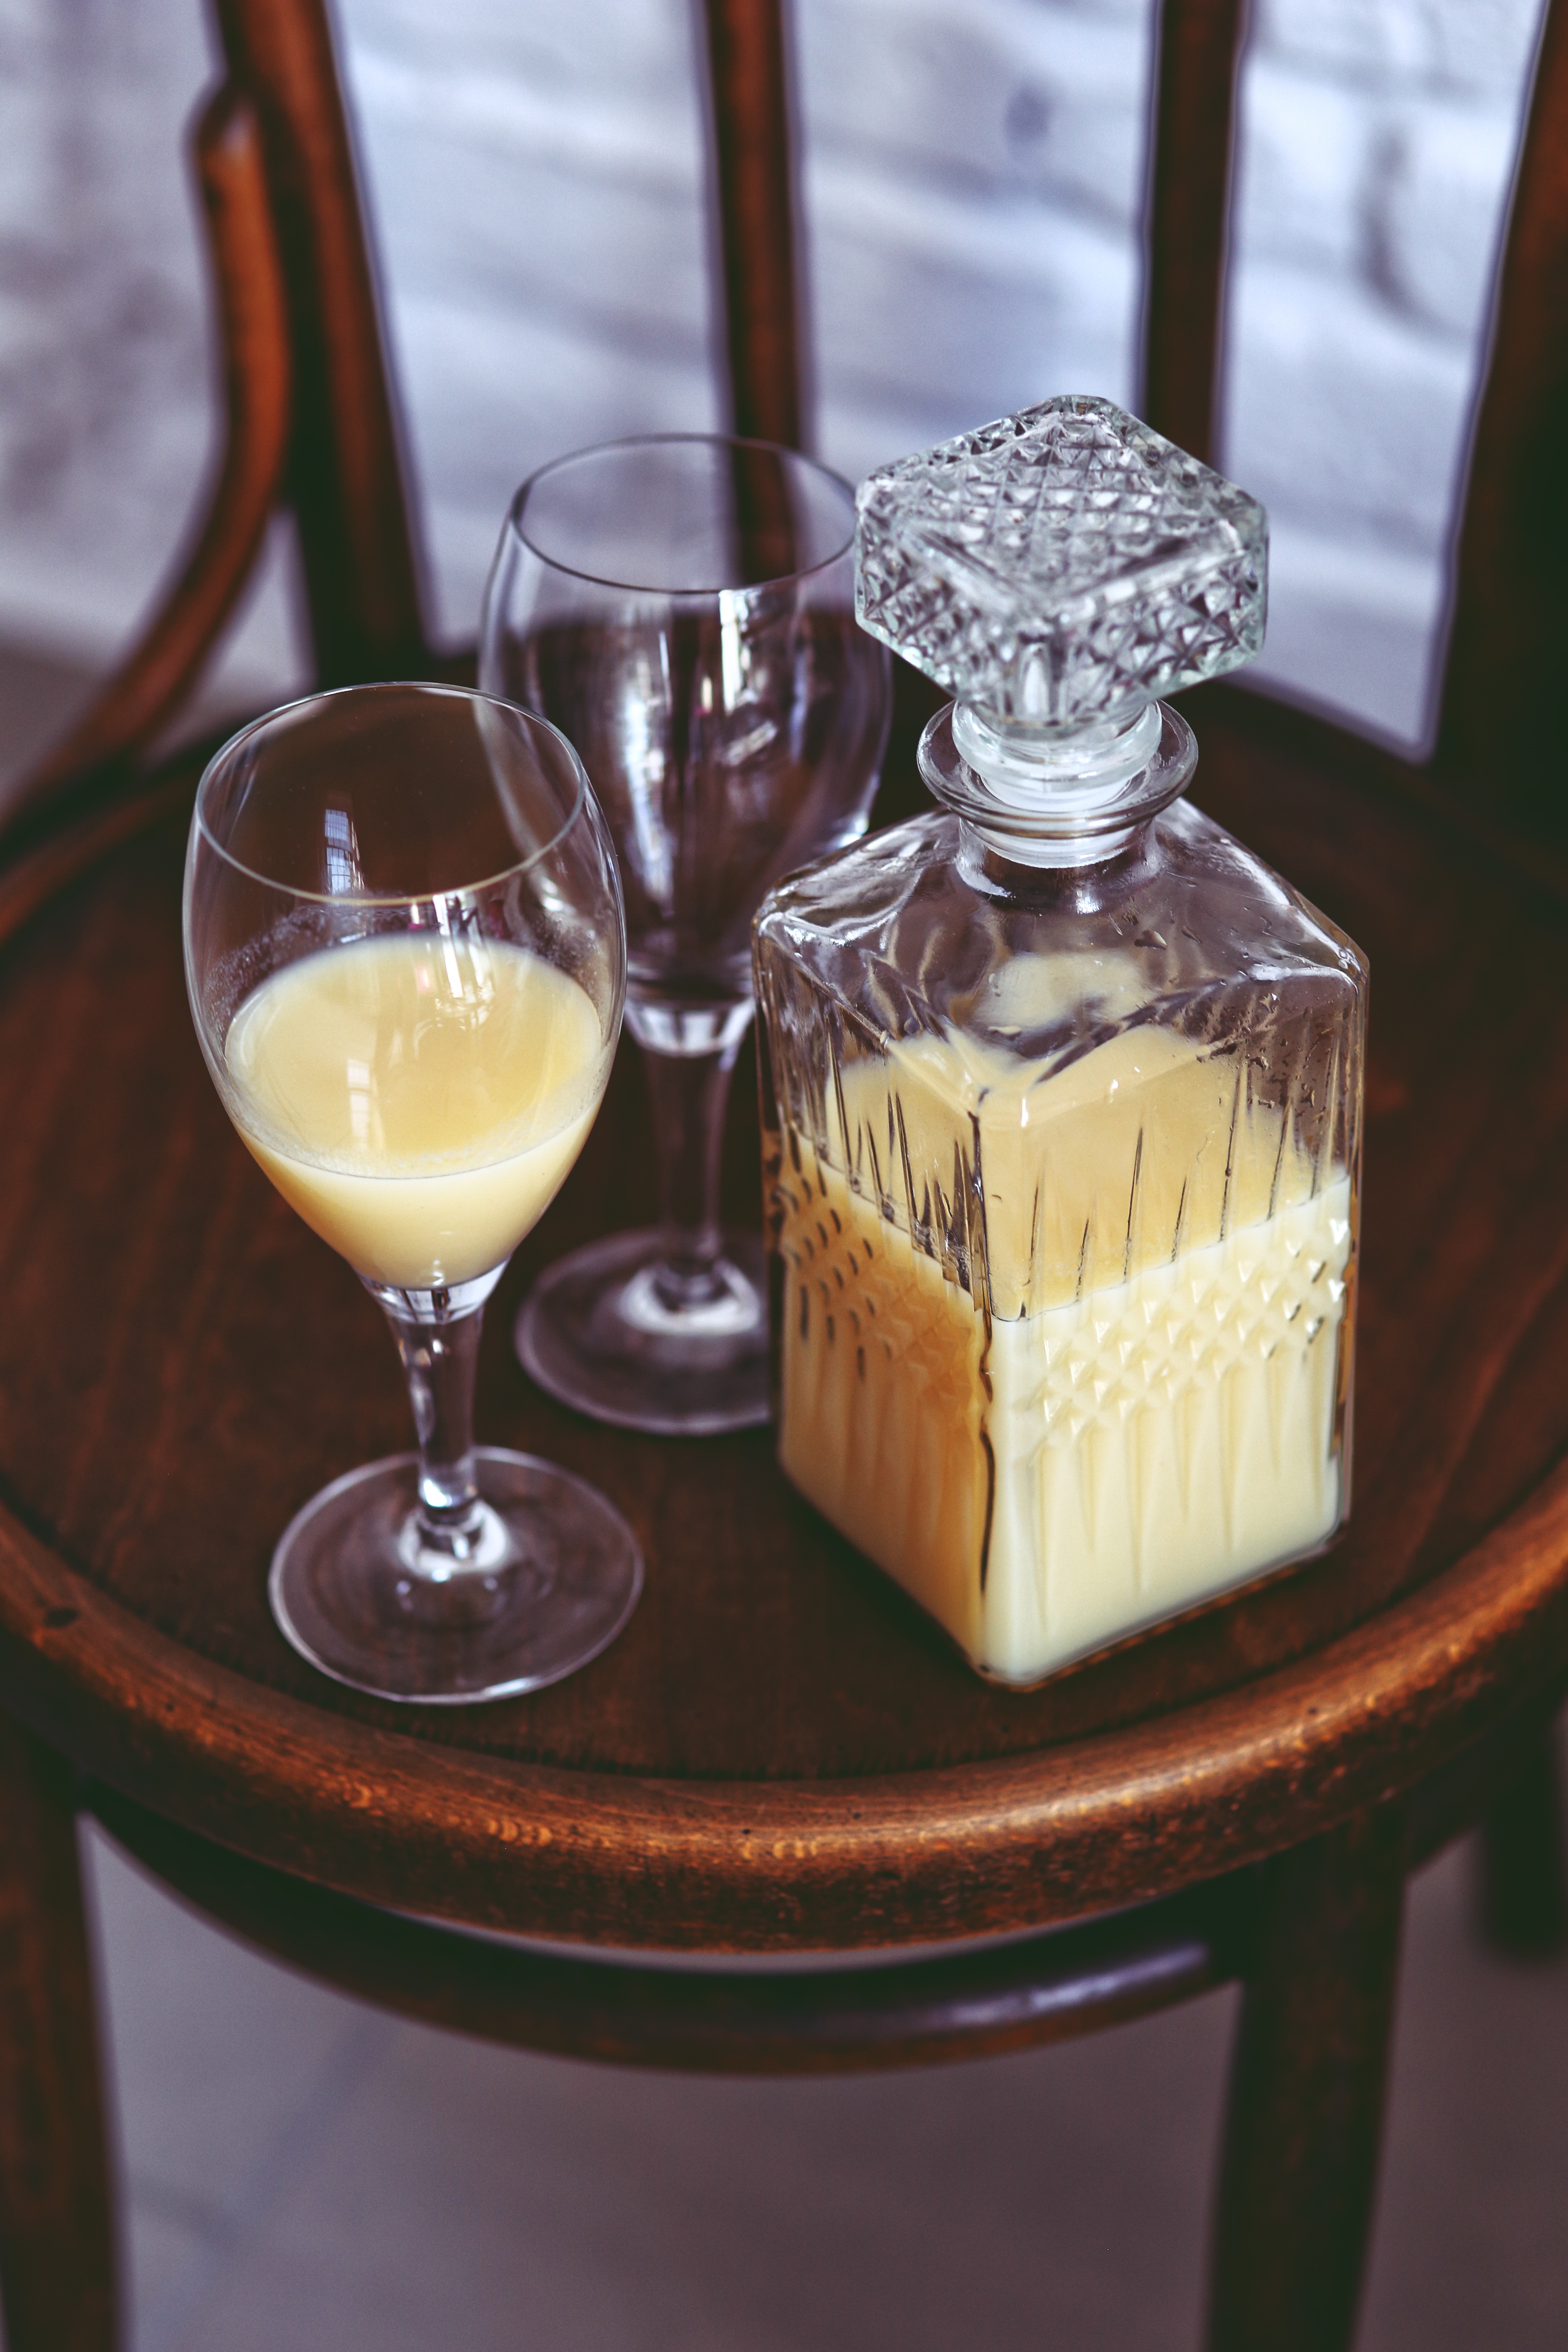
chair, glass, drink, banana, lighting, juice, wooden, liqueur, calyx, flavor, carafe, distilled beverage